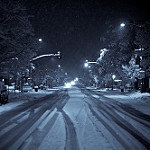
Label: street